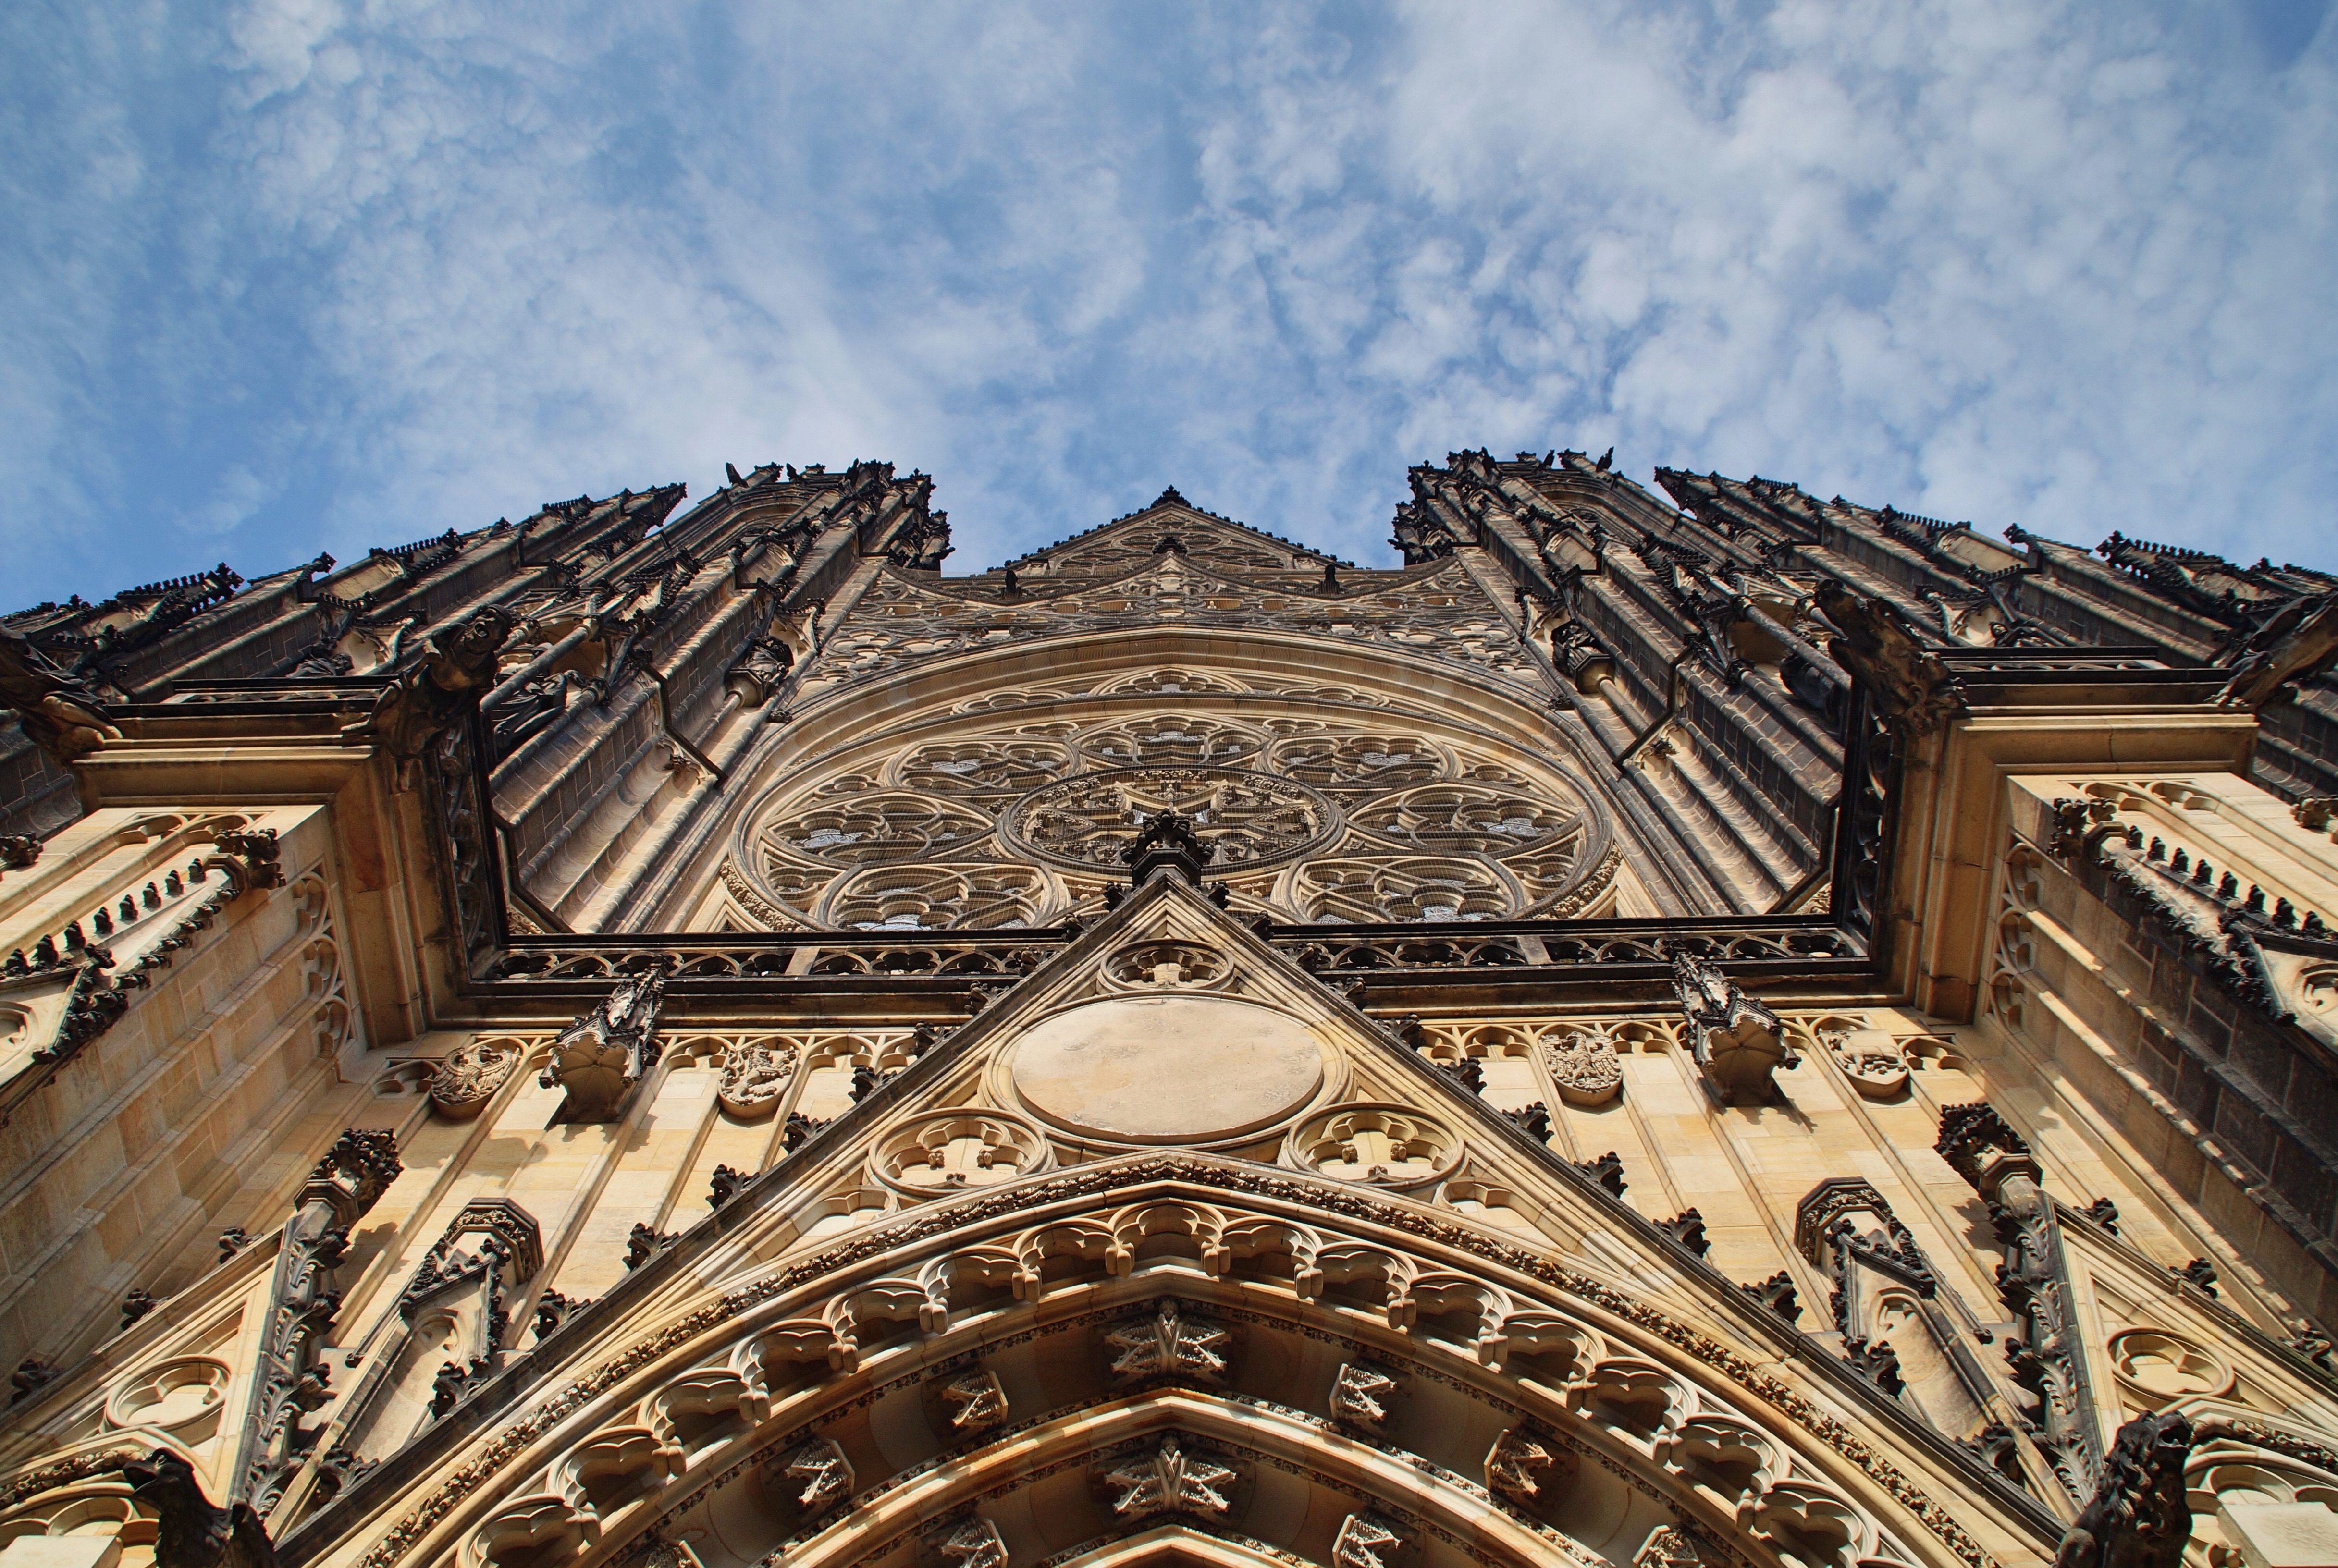
architecture, structure, building, landmark, facade, church, cathedral, place of worship, synagogue, basilica, dome, ancient history